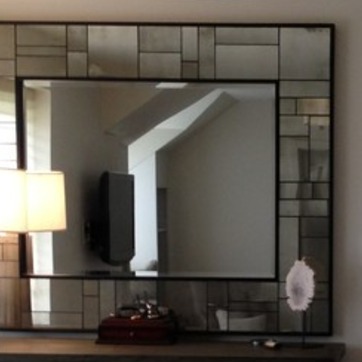
Material: mirror